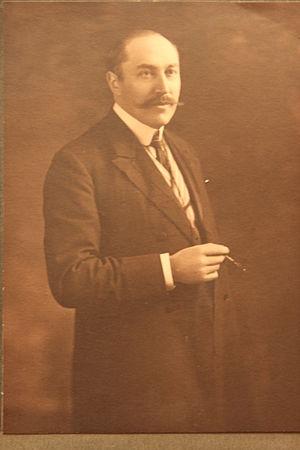
photographie
Alexandre Moret, né à Aix-les-Bains le 19 septembre 1868 et mort à Paris le 2 février 1938, est un égyptologue français.